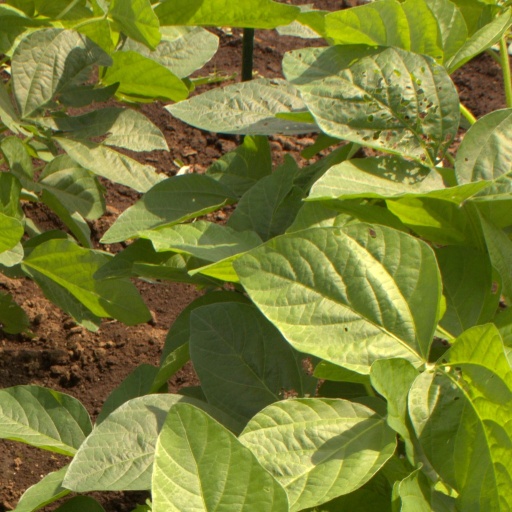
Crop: soybean